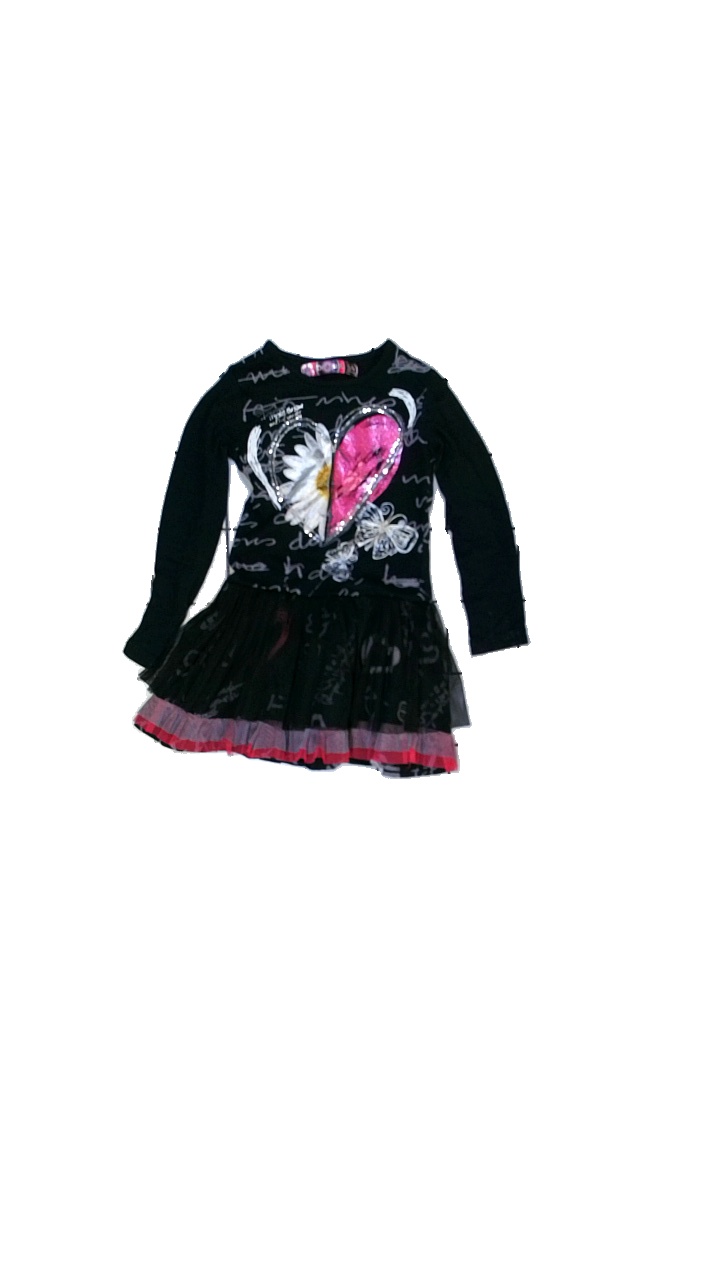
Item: Top (Children)
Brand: Desigual
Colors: Black, Grey, Pink
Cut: Regular, C-collar
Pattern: Other
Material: top: 100% cotton; skirt: 51% cotton, 49% polyester
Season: All
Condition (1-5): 3
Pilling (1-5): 3
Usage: Reuse
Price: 50-100